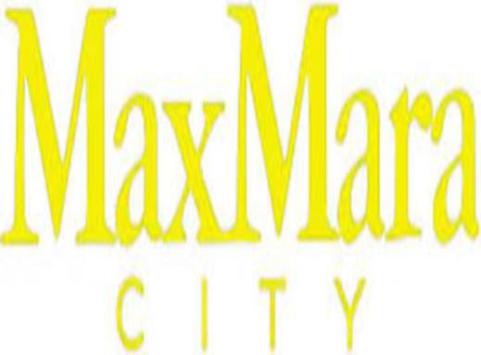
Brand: max mara
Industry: Clothes